Agostino (film)

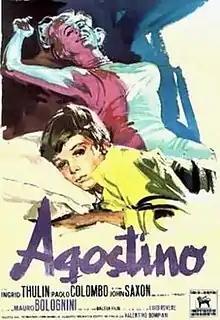

Agostino is a 1962 Italian drama film directed by Mauro Bolognini. It was filmed in Rome and Venice. It was the first of many movies John Saxon would make in Italy.